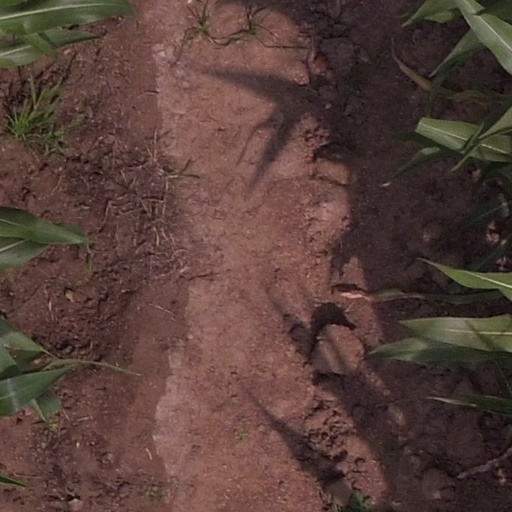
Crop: maize; corn